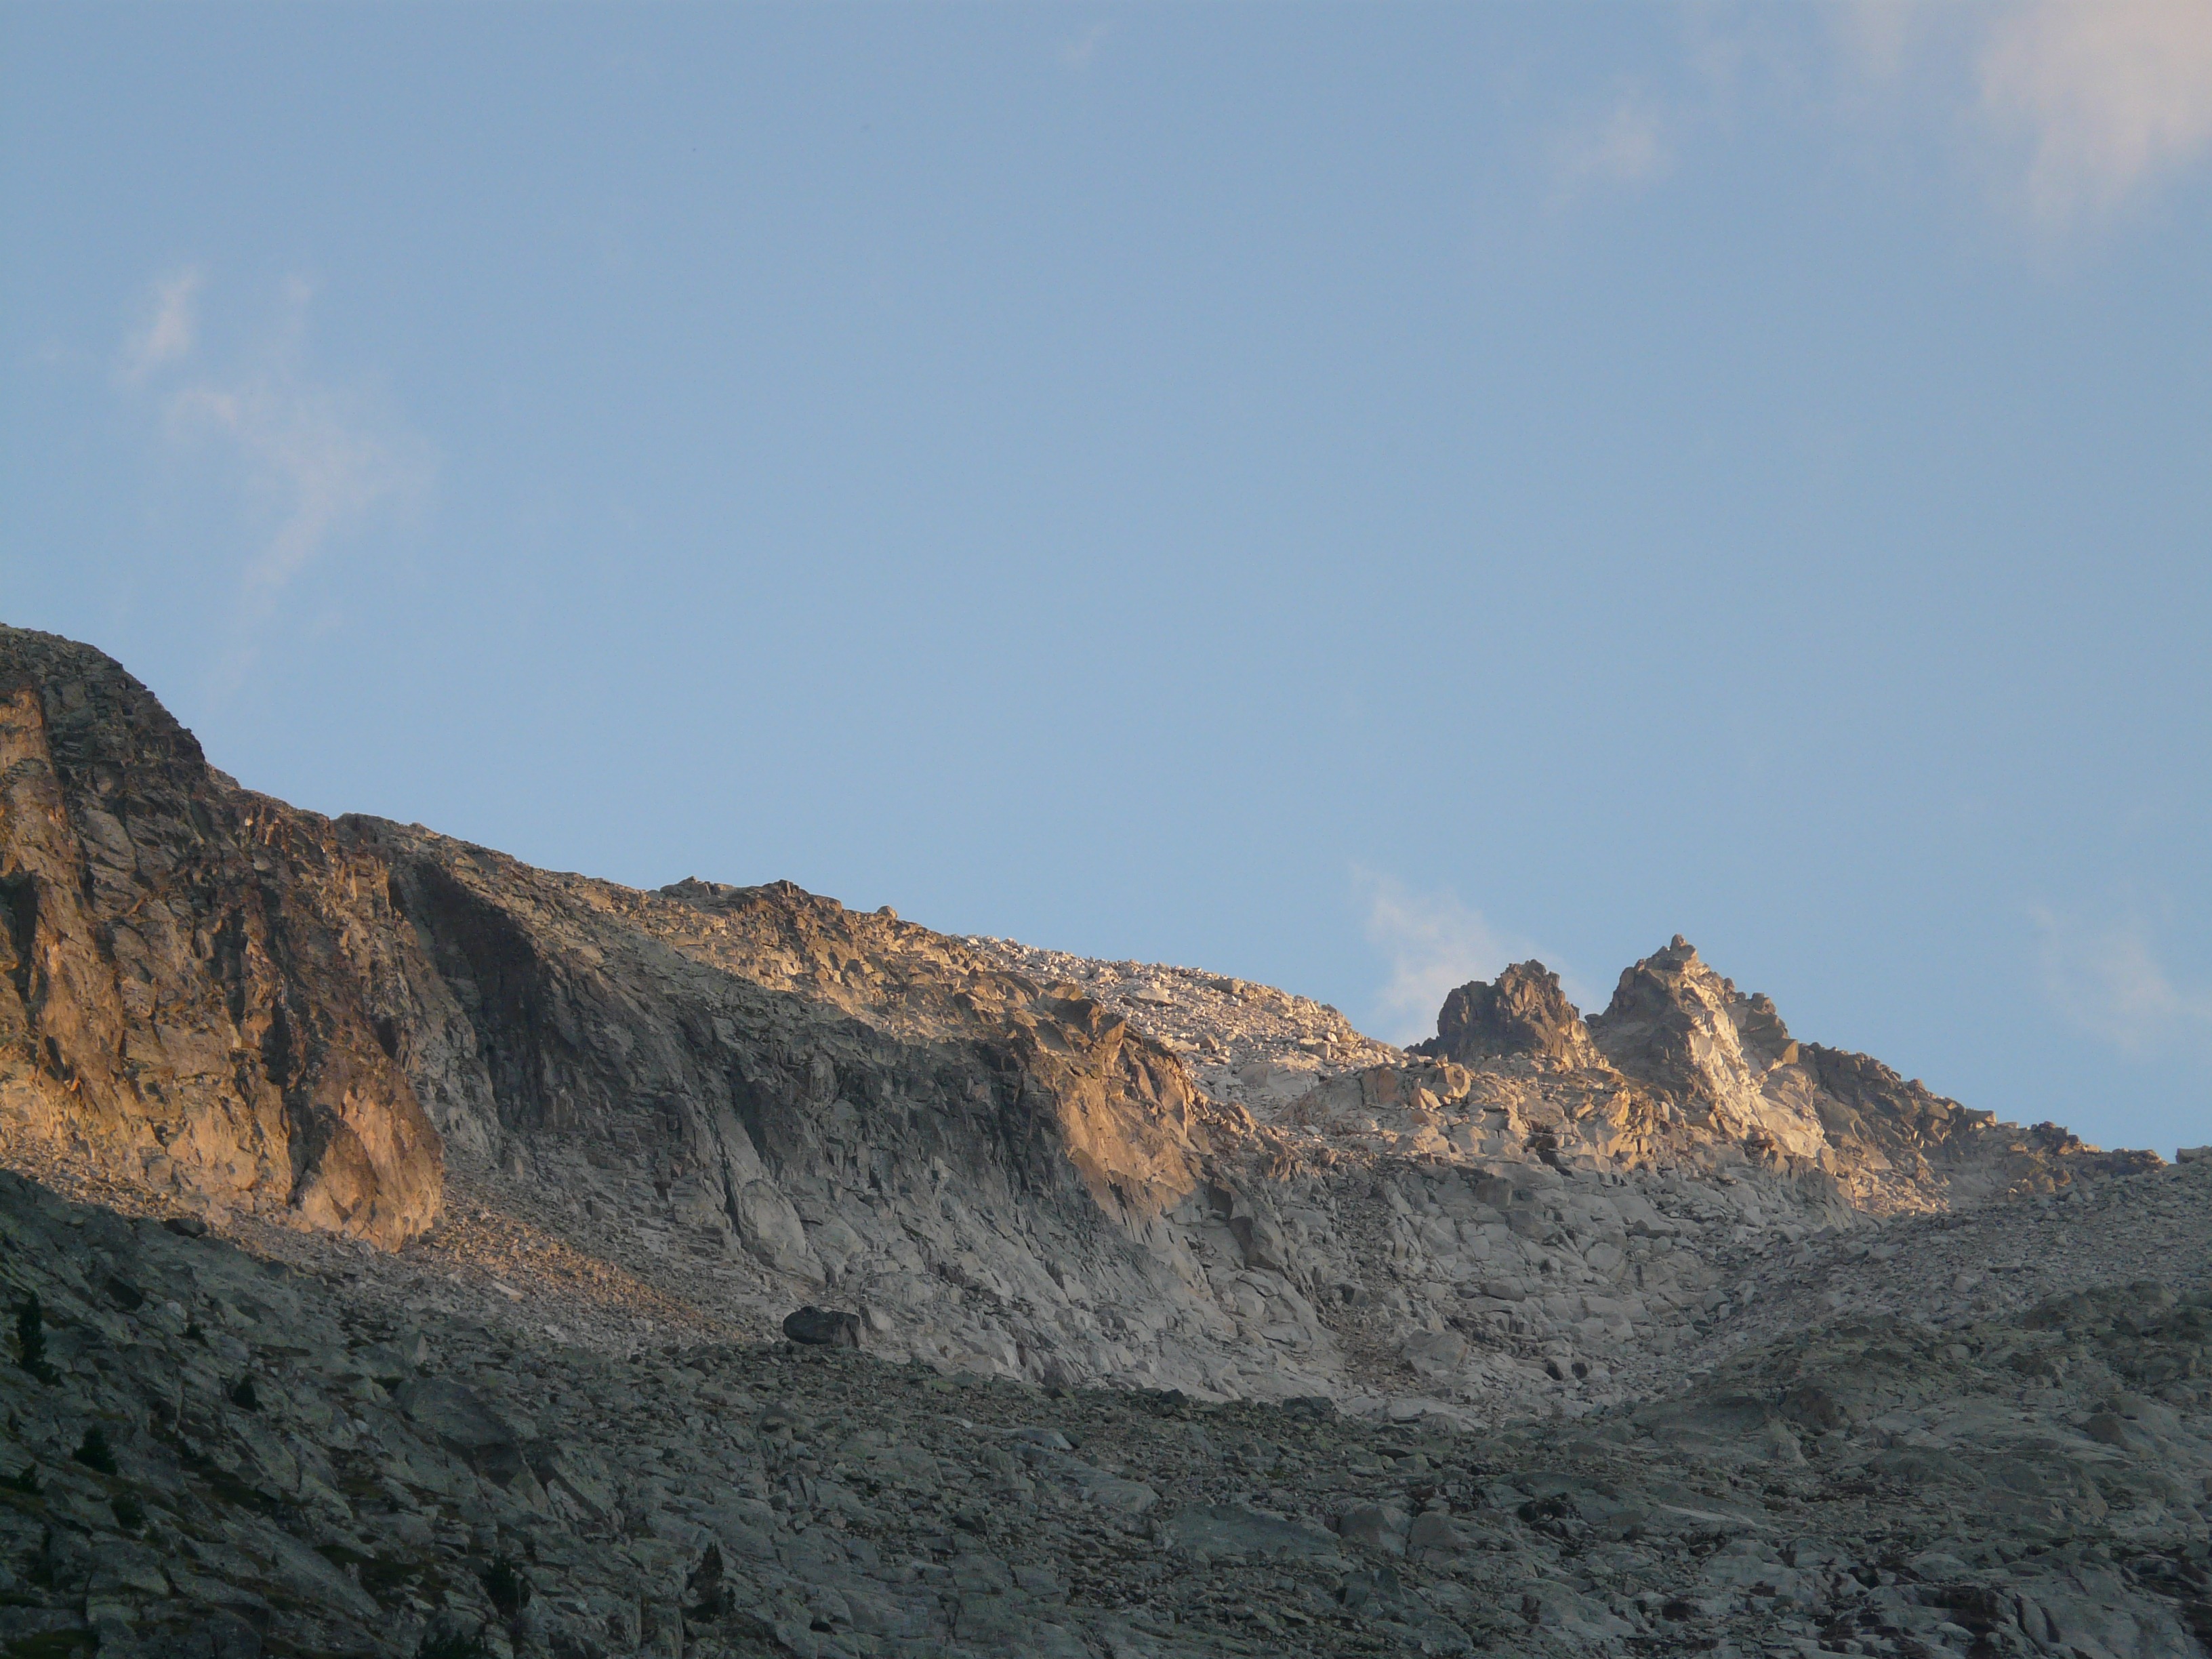
landscape, sea, rock, wilderness, mountain, cloud, sky, hill, adventure, valley, mountain range, cliff, alpine, terrain, material, ridge, summit, geology, mountains, badlands, scree, plateau, pyrenees, wadi, landform, pico aneto, natural environment, geographical feature, mountainous landforms, pico de la maladeta